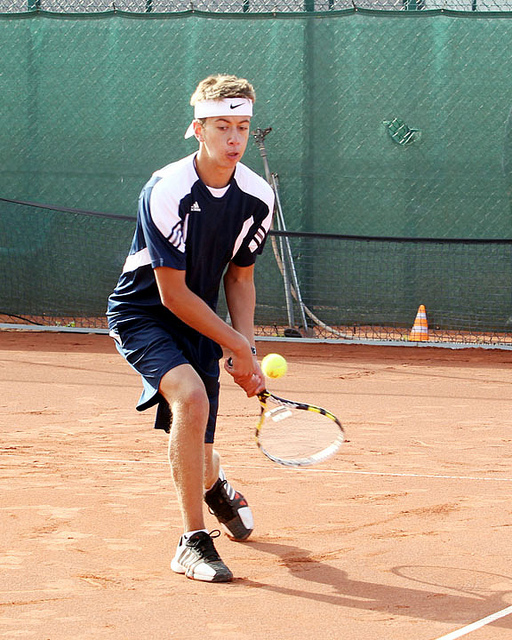
vận động viên tennis trẻ đang cầm vợt đơ bóng thấp